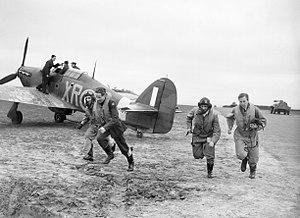
L'histoire militaire des États-Unis pendant la Seconde Guerre mondiale débute lorsque les États-Unis entre dans la Seconde Guerre mondiale en déclarant la guerre contre les puissances de l'Axe à la suite de l'attaque japonaise du 7 décembre 1941 contre la base navale américaine de Pearl Harbor.